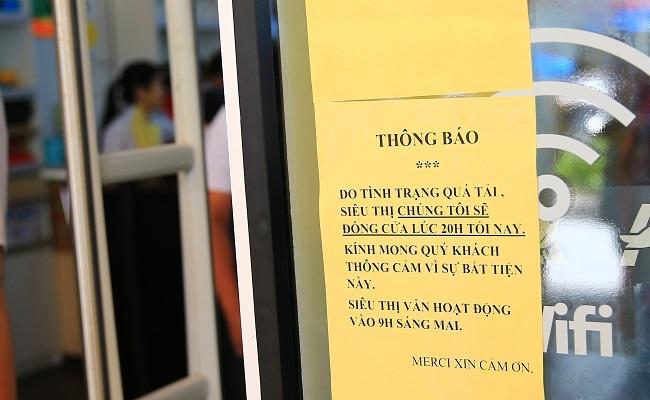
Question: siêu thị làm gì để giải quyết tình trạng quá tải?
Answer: siêu thị đóng cửa 20 h tối nay